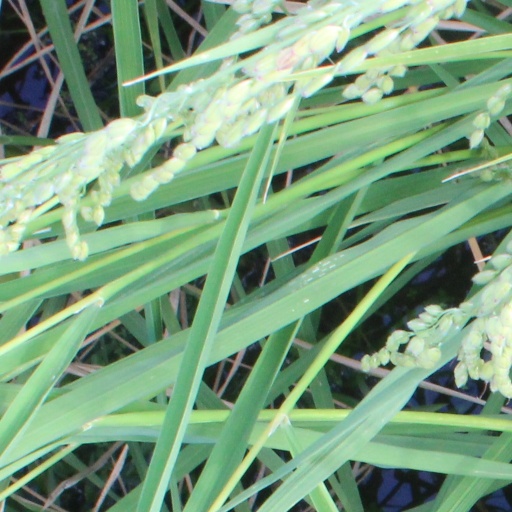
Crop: rice